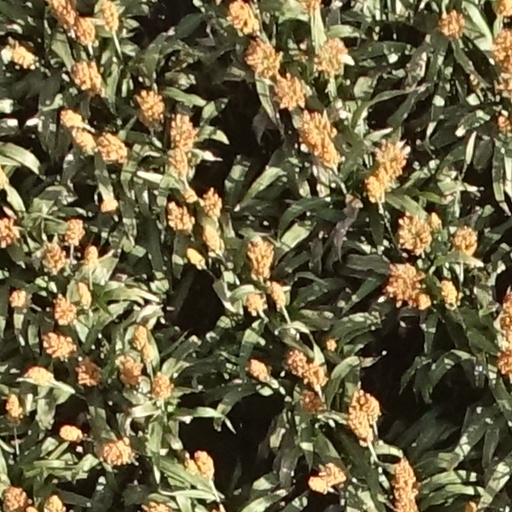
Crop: sorghum